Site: brandenburg
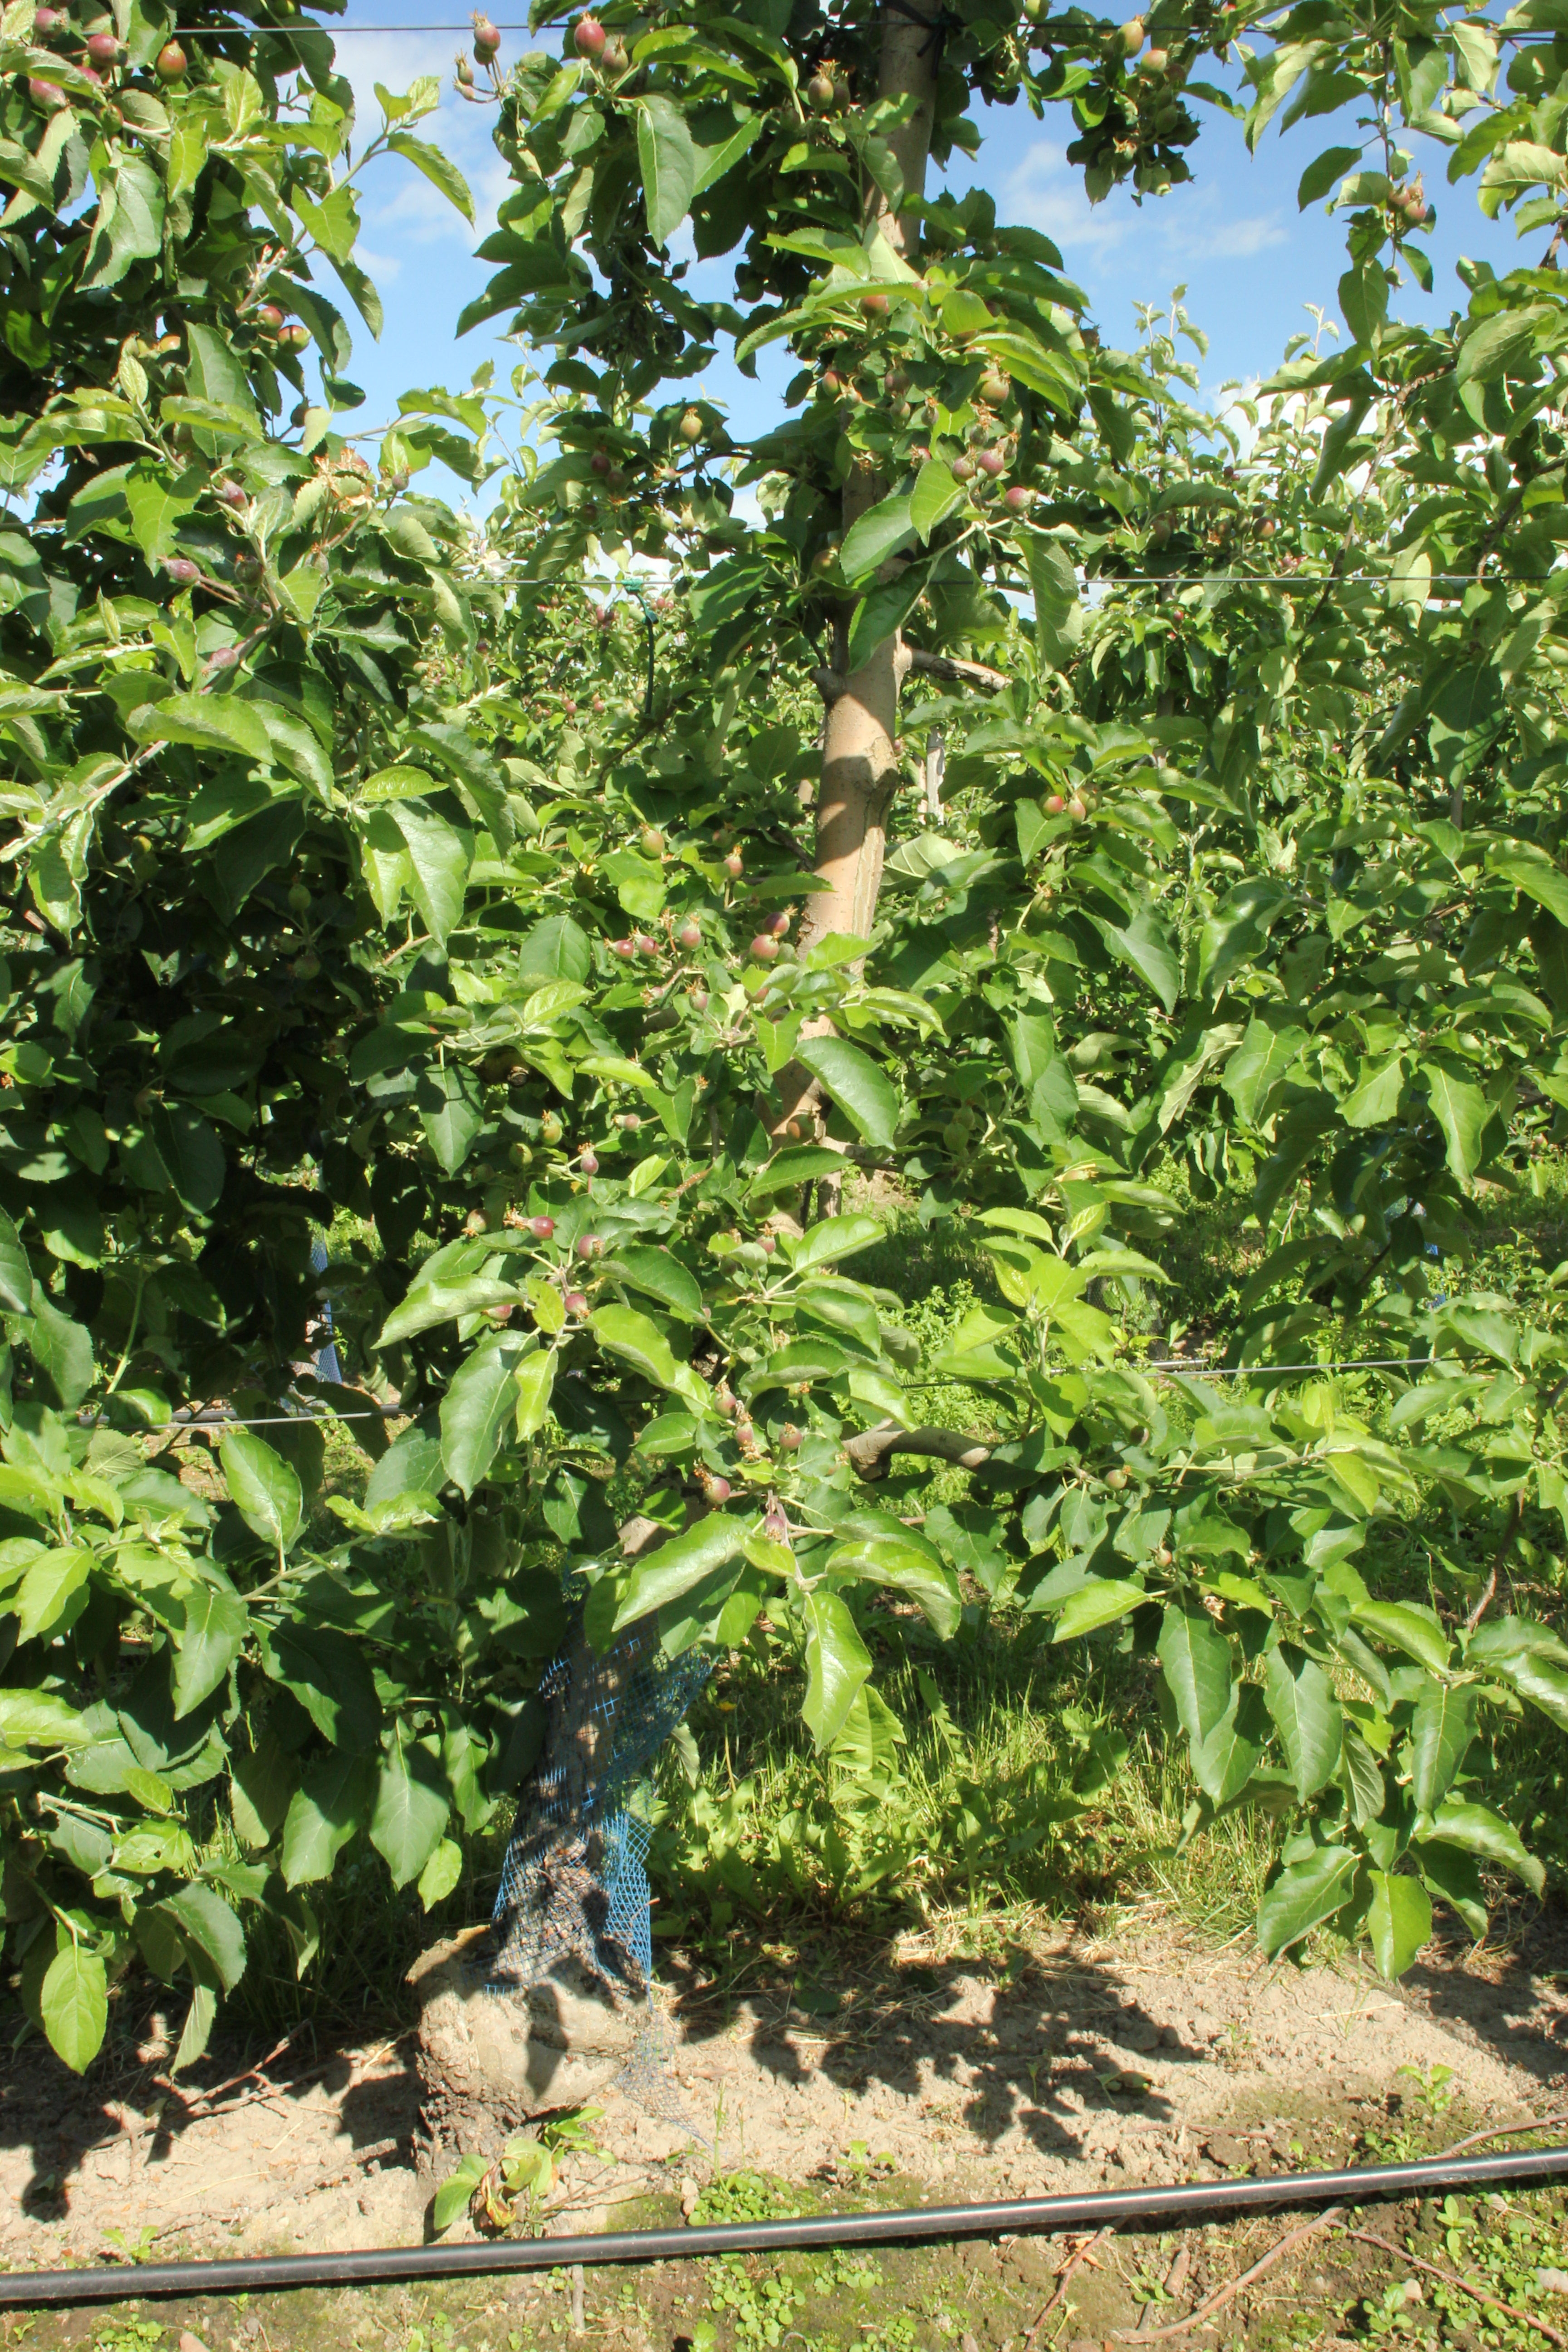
Growth stage (BBCH 72): Development of fruit